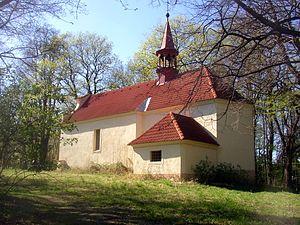
Srbeč est une commune du district de Rakovník, dans la région de Bohême-Centrale, en République tchèque. Sa population s'élevait à 308 habitants en 2020.